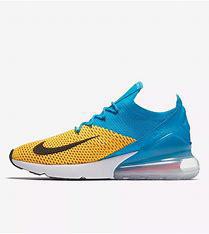
Brand: Nike
Model: Air Max 270 Flyknit